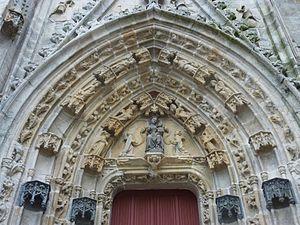
Cathédrale Saint-Corentin de Quimper